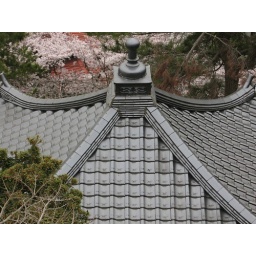
The roof of a temple building in Onomichi.